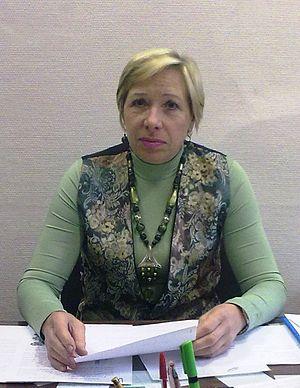
L'Académie de Chimie et de Pharmacie de Saint-Pétersbourg, est un établissement d'enseignement supérieur qui forme des spécialistes dans le domaine pharmaceutique. Il se situe sur l'ile de l'aptekarsky à Saint-Pétersbourg.